Trinity College, Toronto

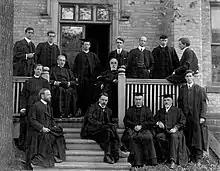
Trinity College faculty at the time of federation

In 1884, Helen Gregory enrolled as the first female student at Trinity College. Gregory graduated with three degrees, and later became a judge in the Vancouver Juvenile Court. St. Hilda's College was created in 1888 as Trinity's women's residence. For the first six years of its existence, female students lived and took all their classes in St. Hilda's. Under Provost Welch, co-education came to Trinity, and the two teaching staffs and sets of courses merged into one.